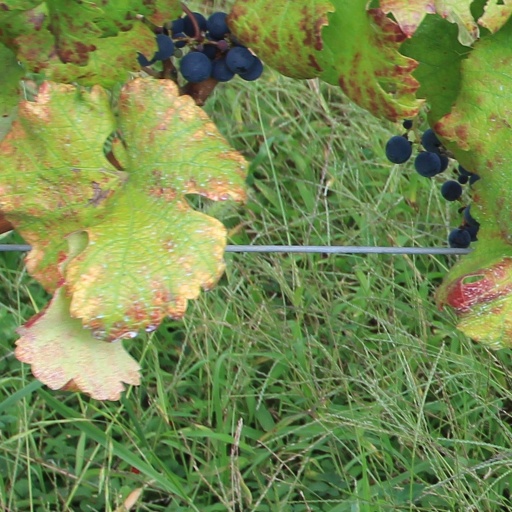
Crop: grape